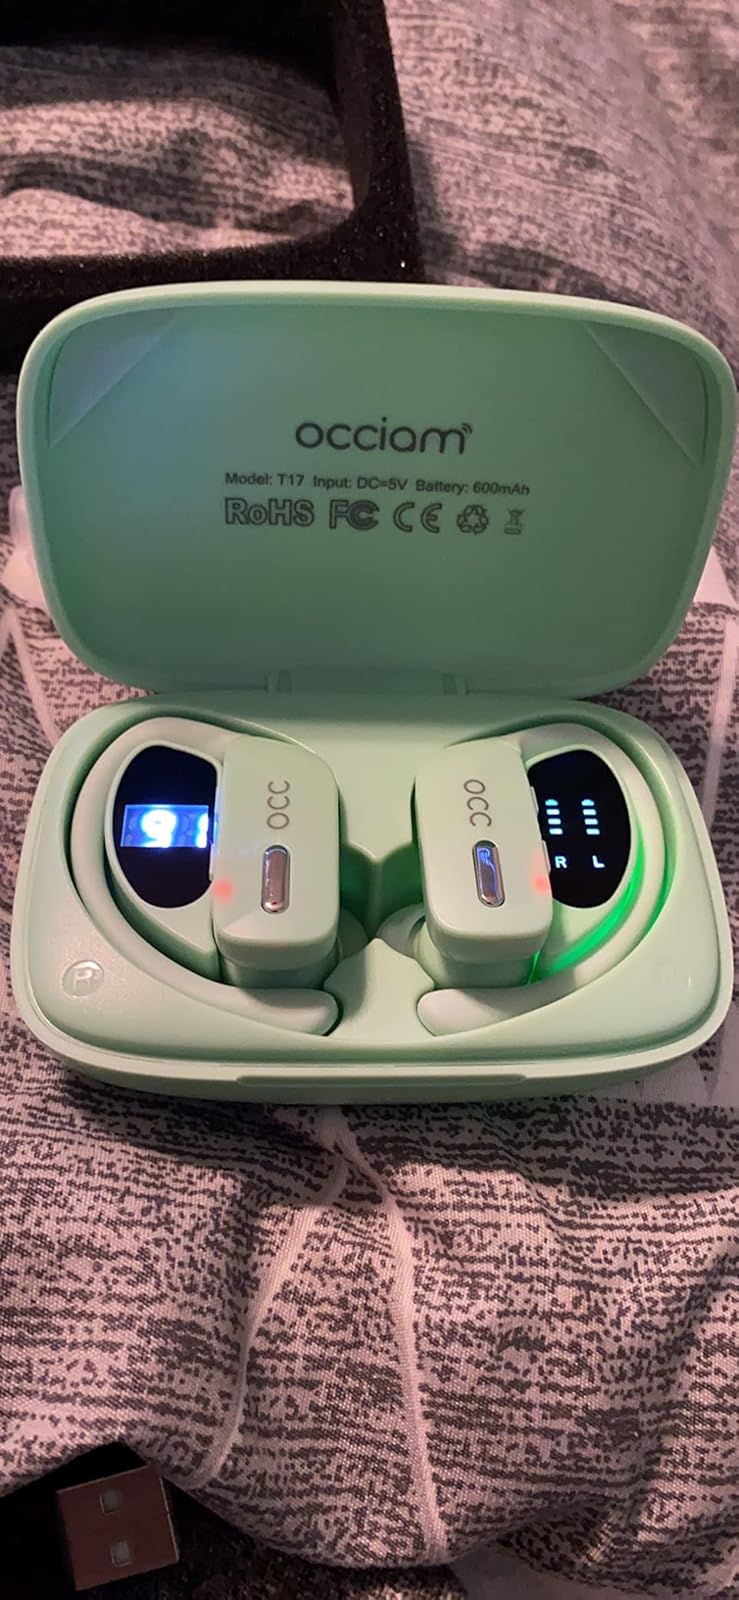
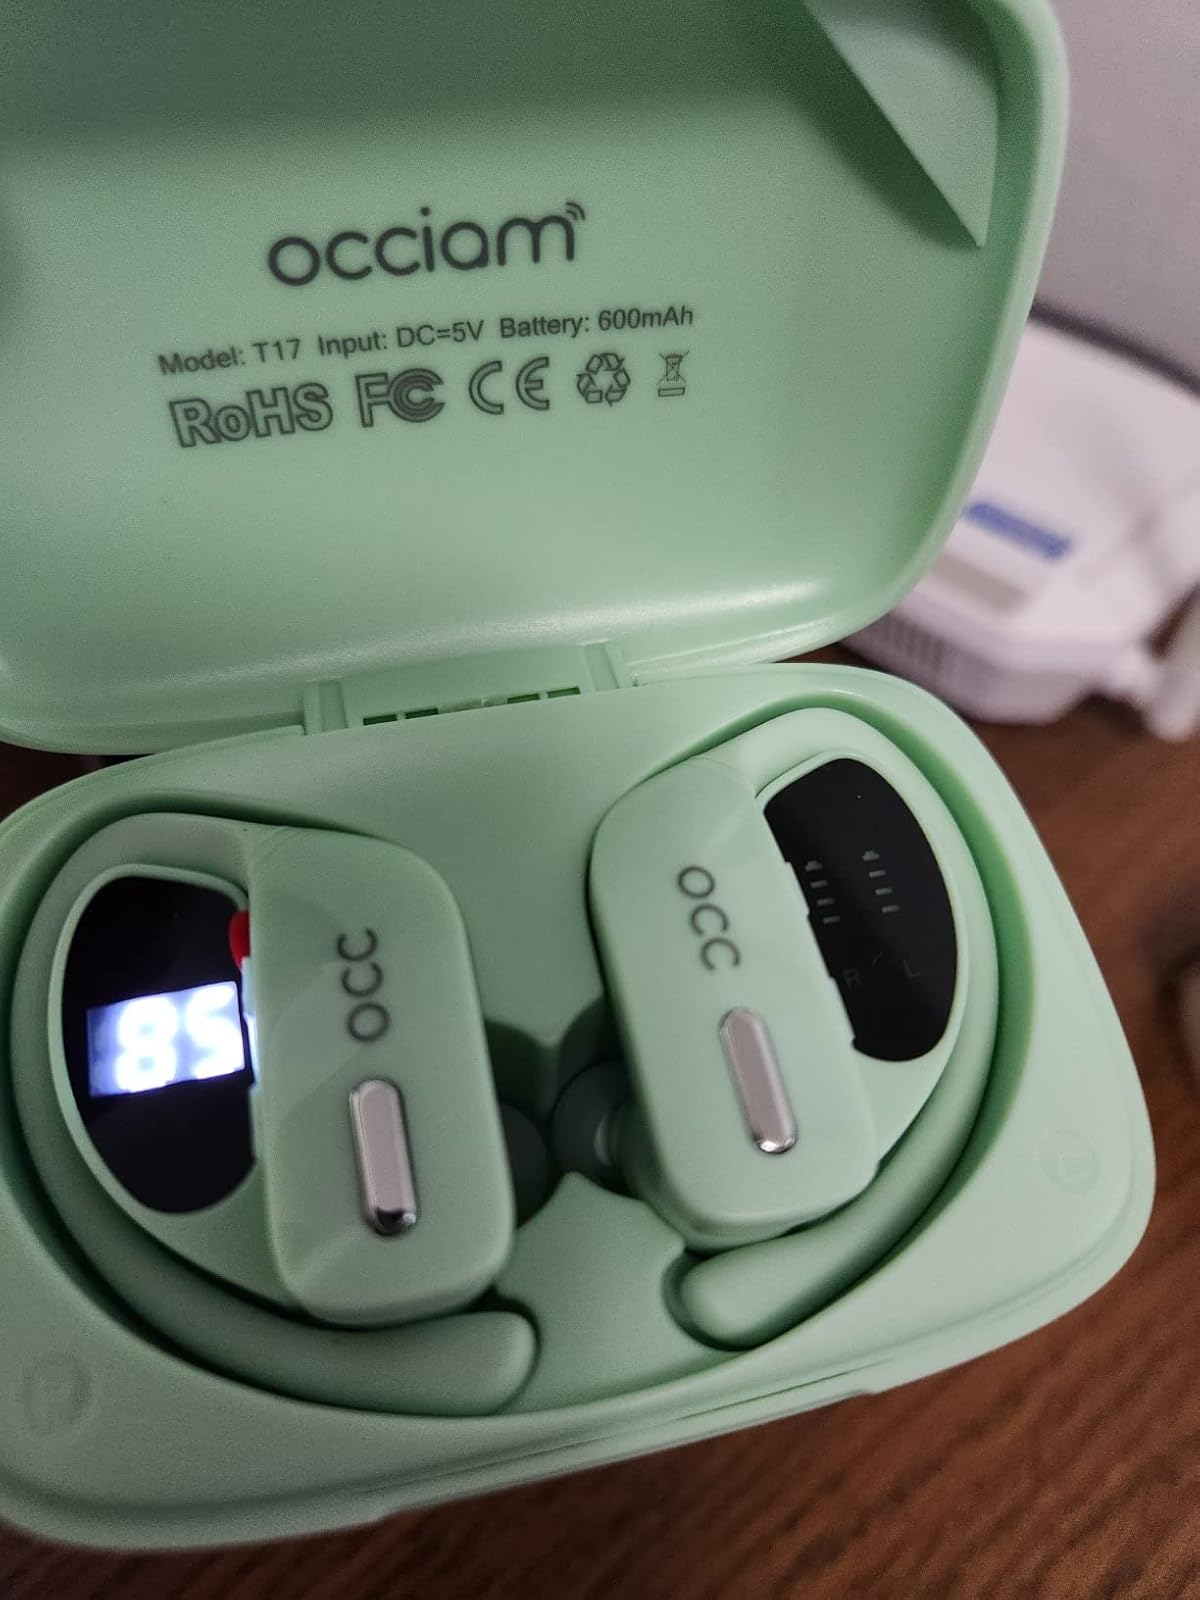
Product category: earbuds
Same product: yes